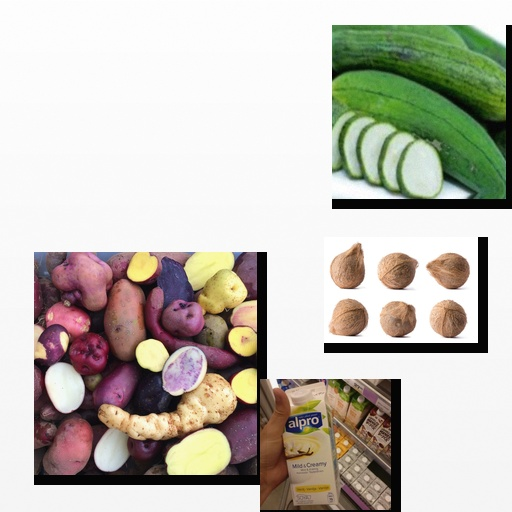
Food items: vanilla_soyghurt, coconut, sponge_gourd, potato